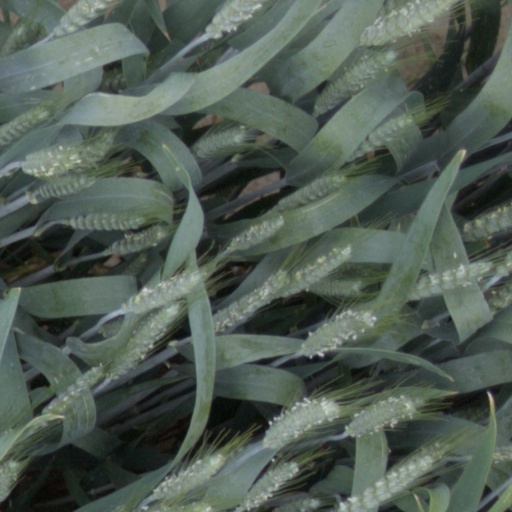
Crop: wheat